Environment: real
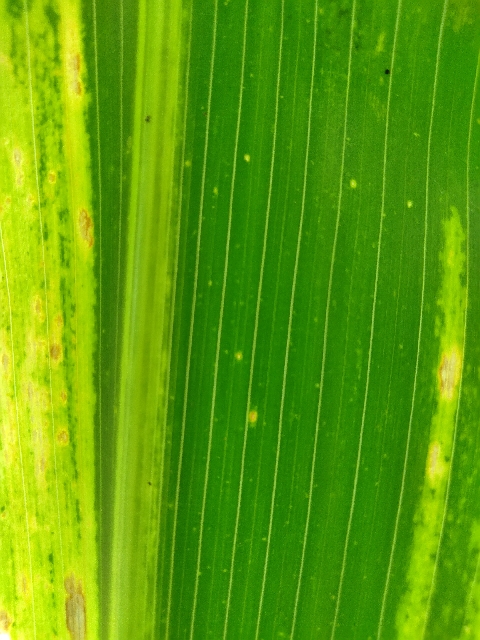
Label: lethal_necrosis